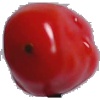
Label: Tomato 2